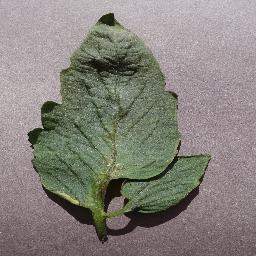
Label: Tomato___Target_Spot